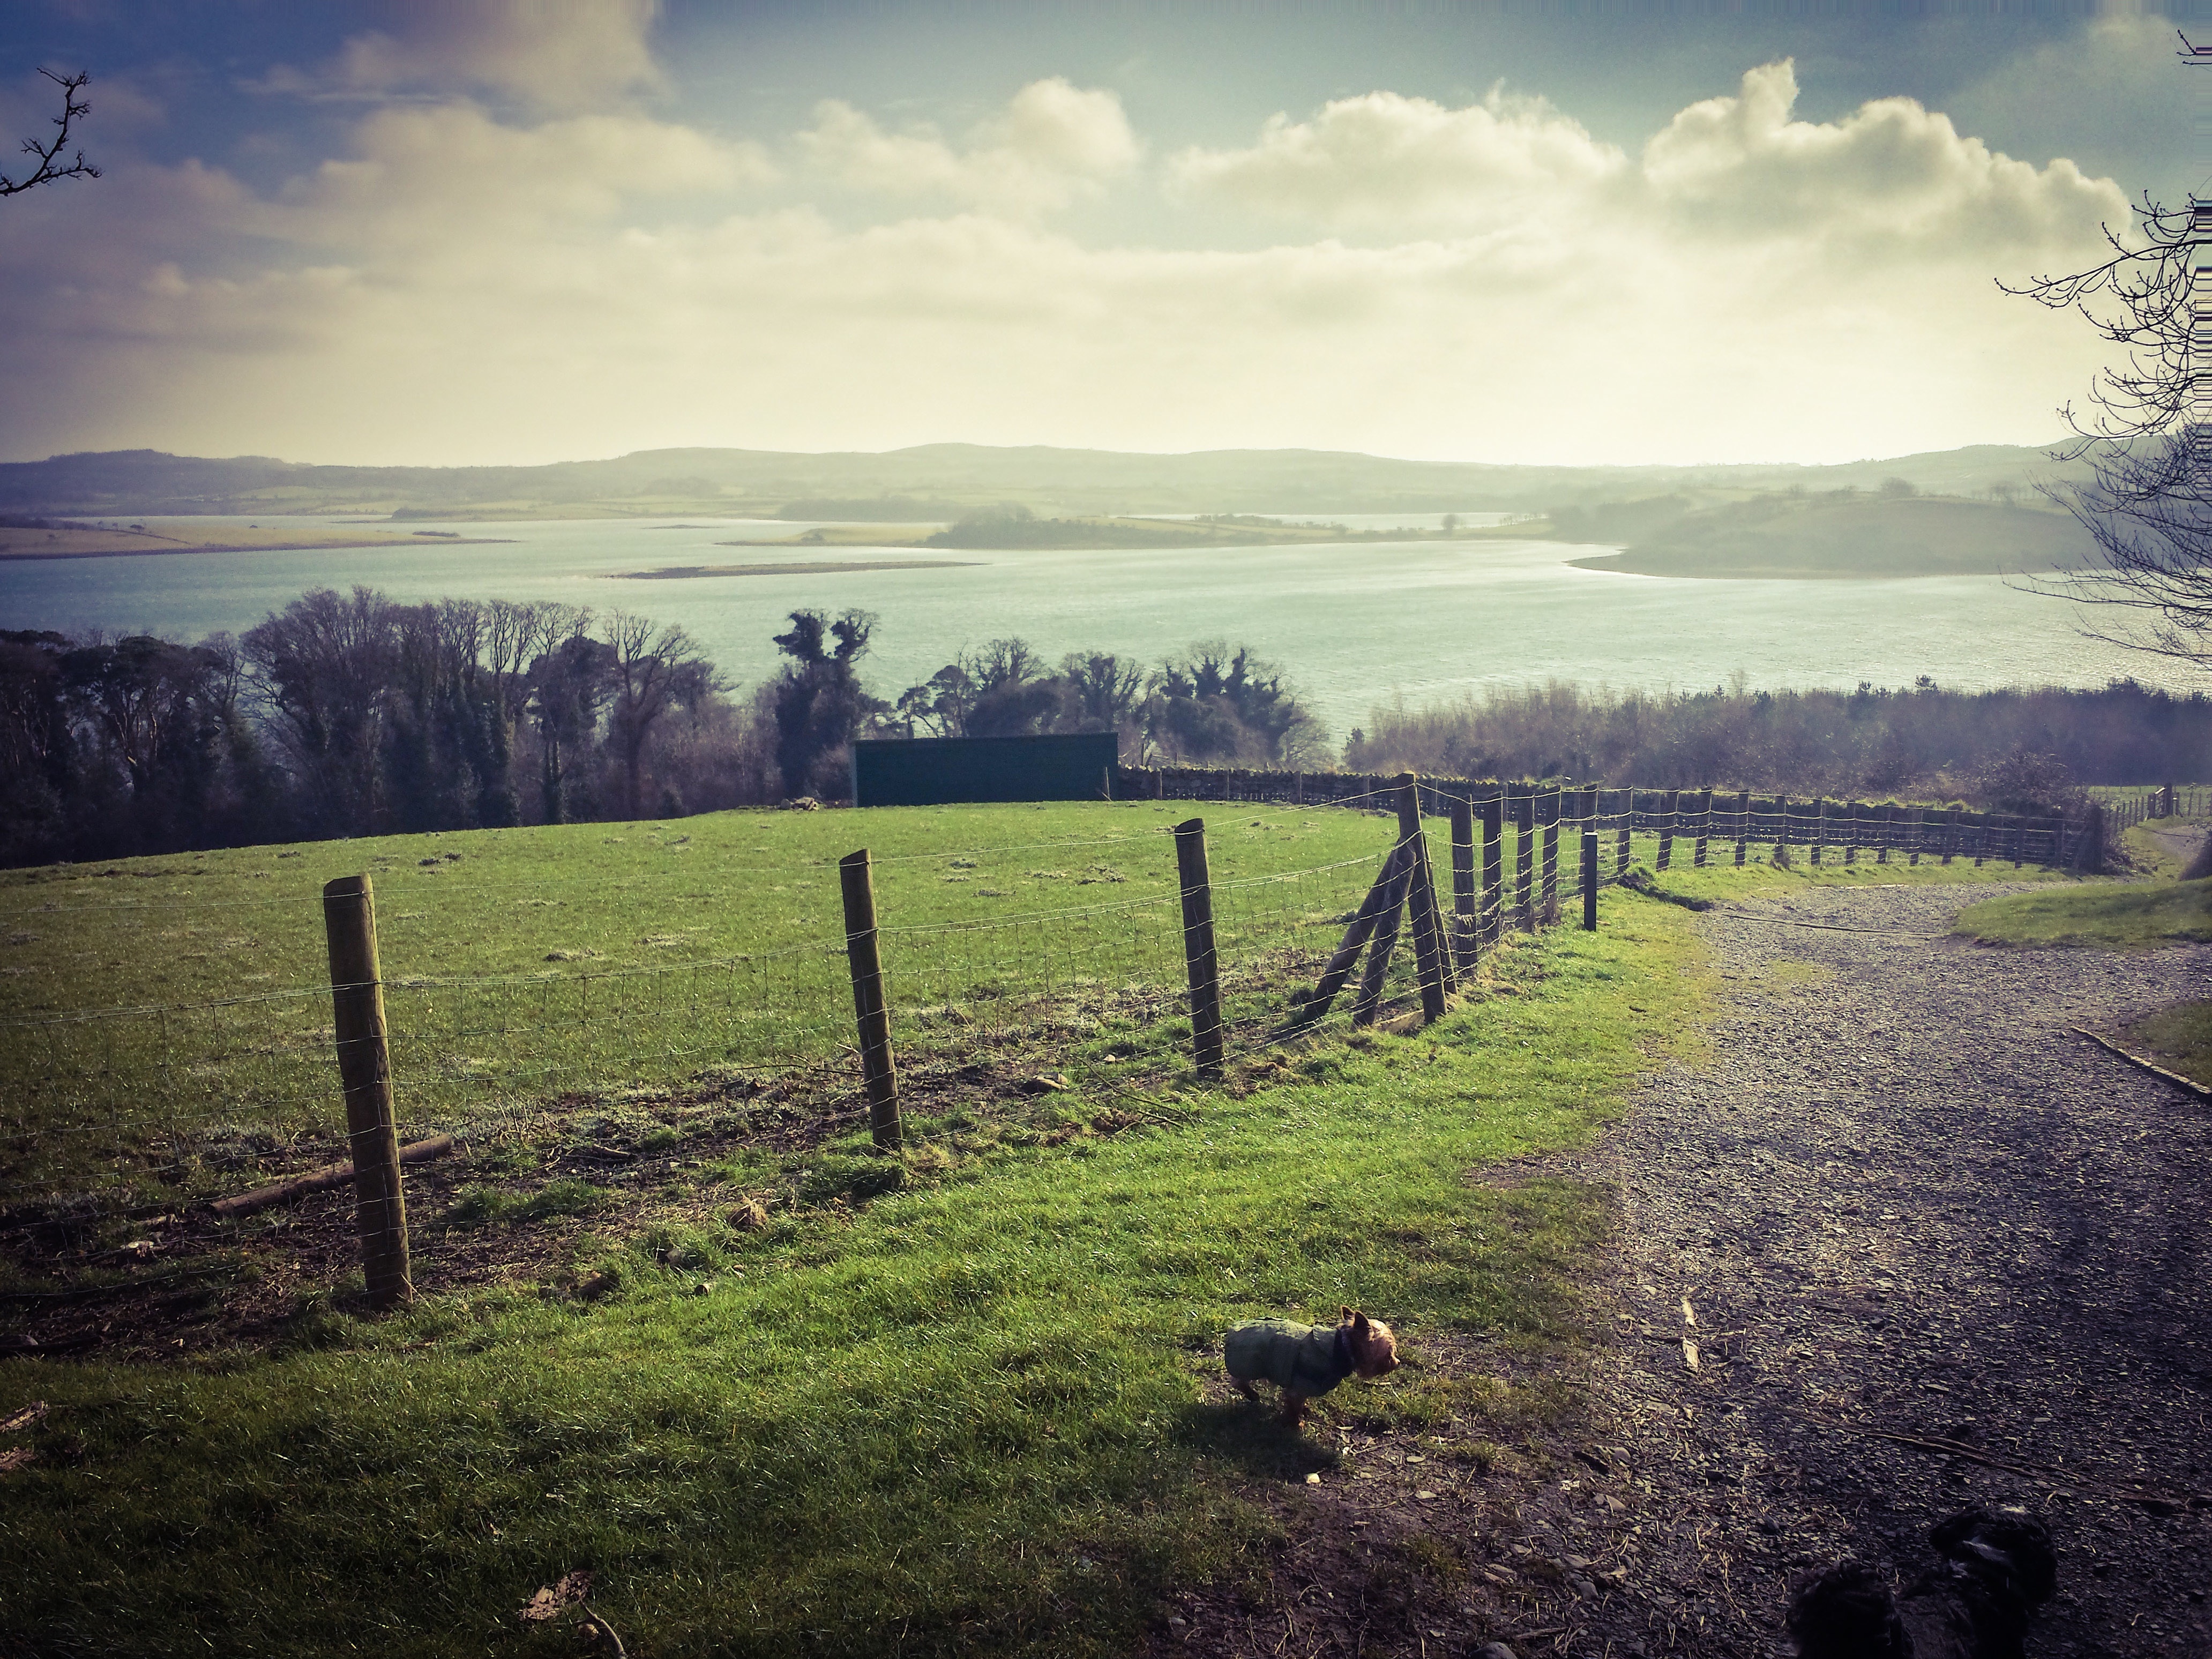
landscape, tree, nature, grass, horizon, mountain, cloud, sky, sunrise, sunset, mist, field, meadow, sunlight, morning, leaf, hill, lake, dawn, evening, reflection, autumn, weather, agriculture, loch, rural area, atmospheric phenomenon, mountainous landforms